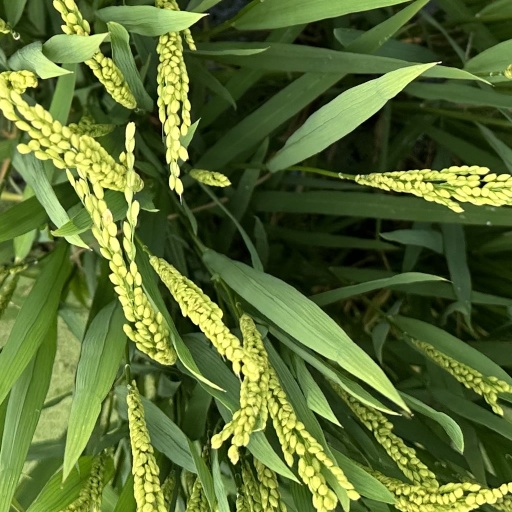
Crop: rice